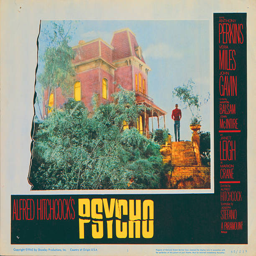
a poster for horror film starring actor .